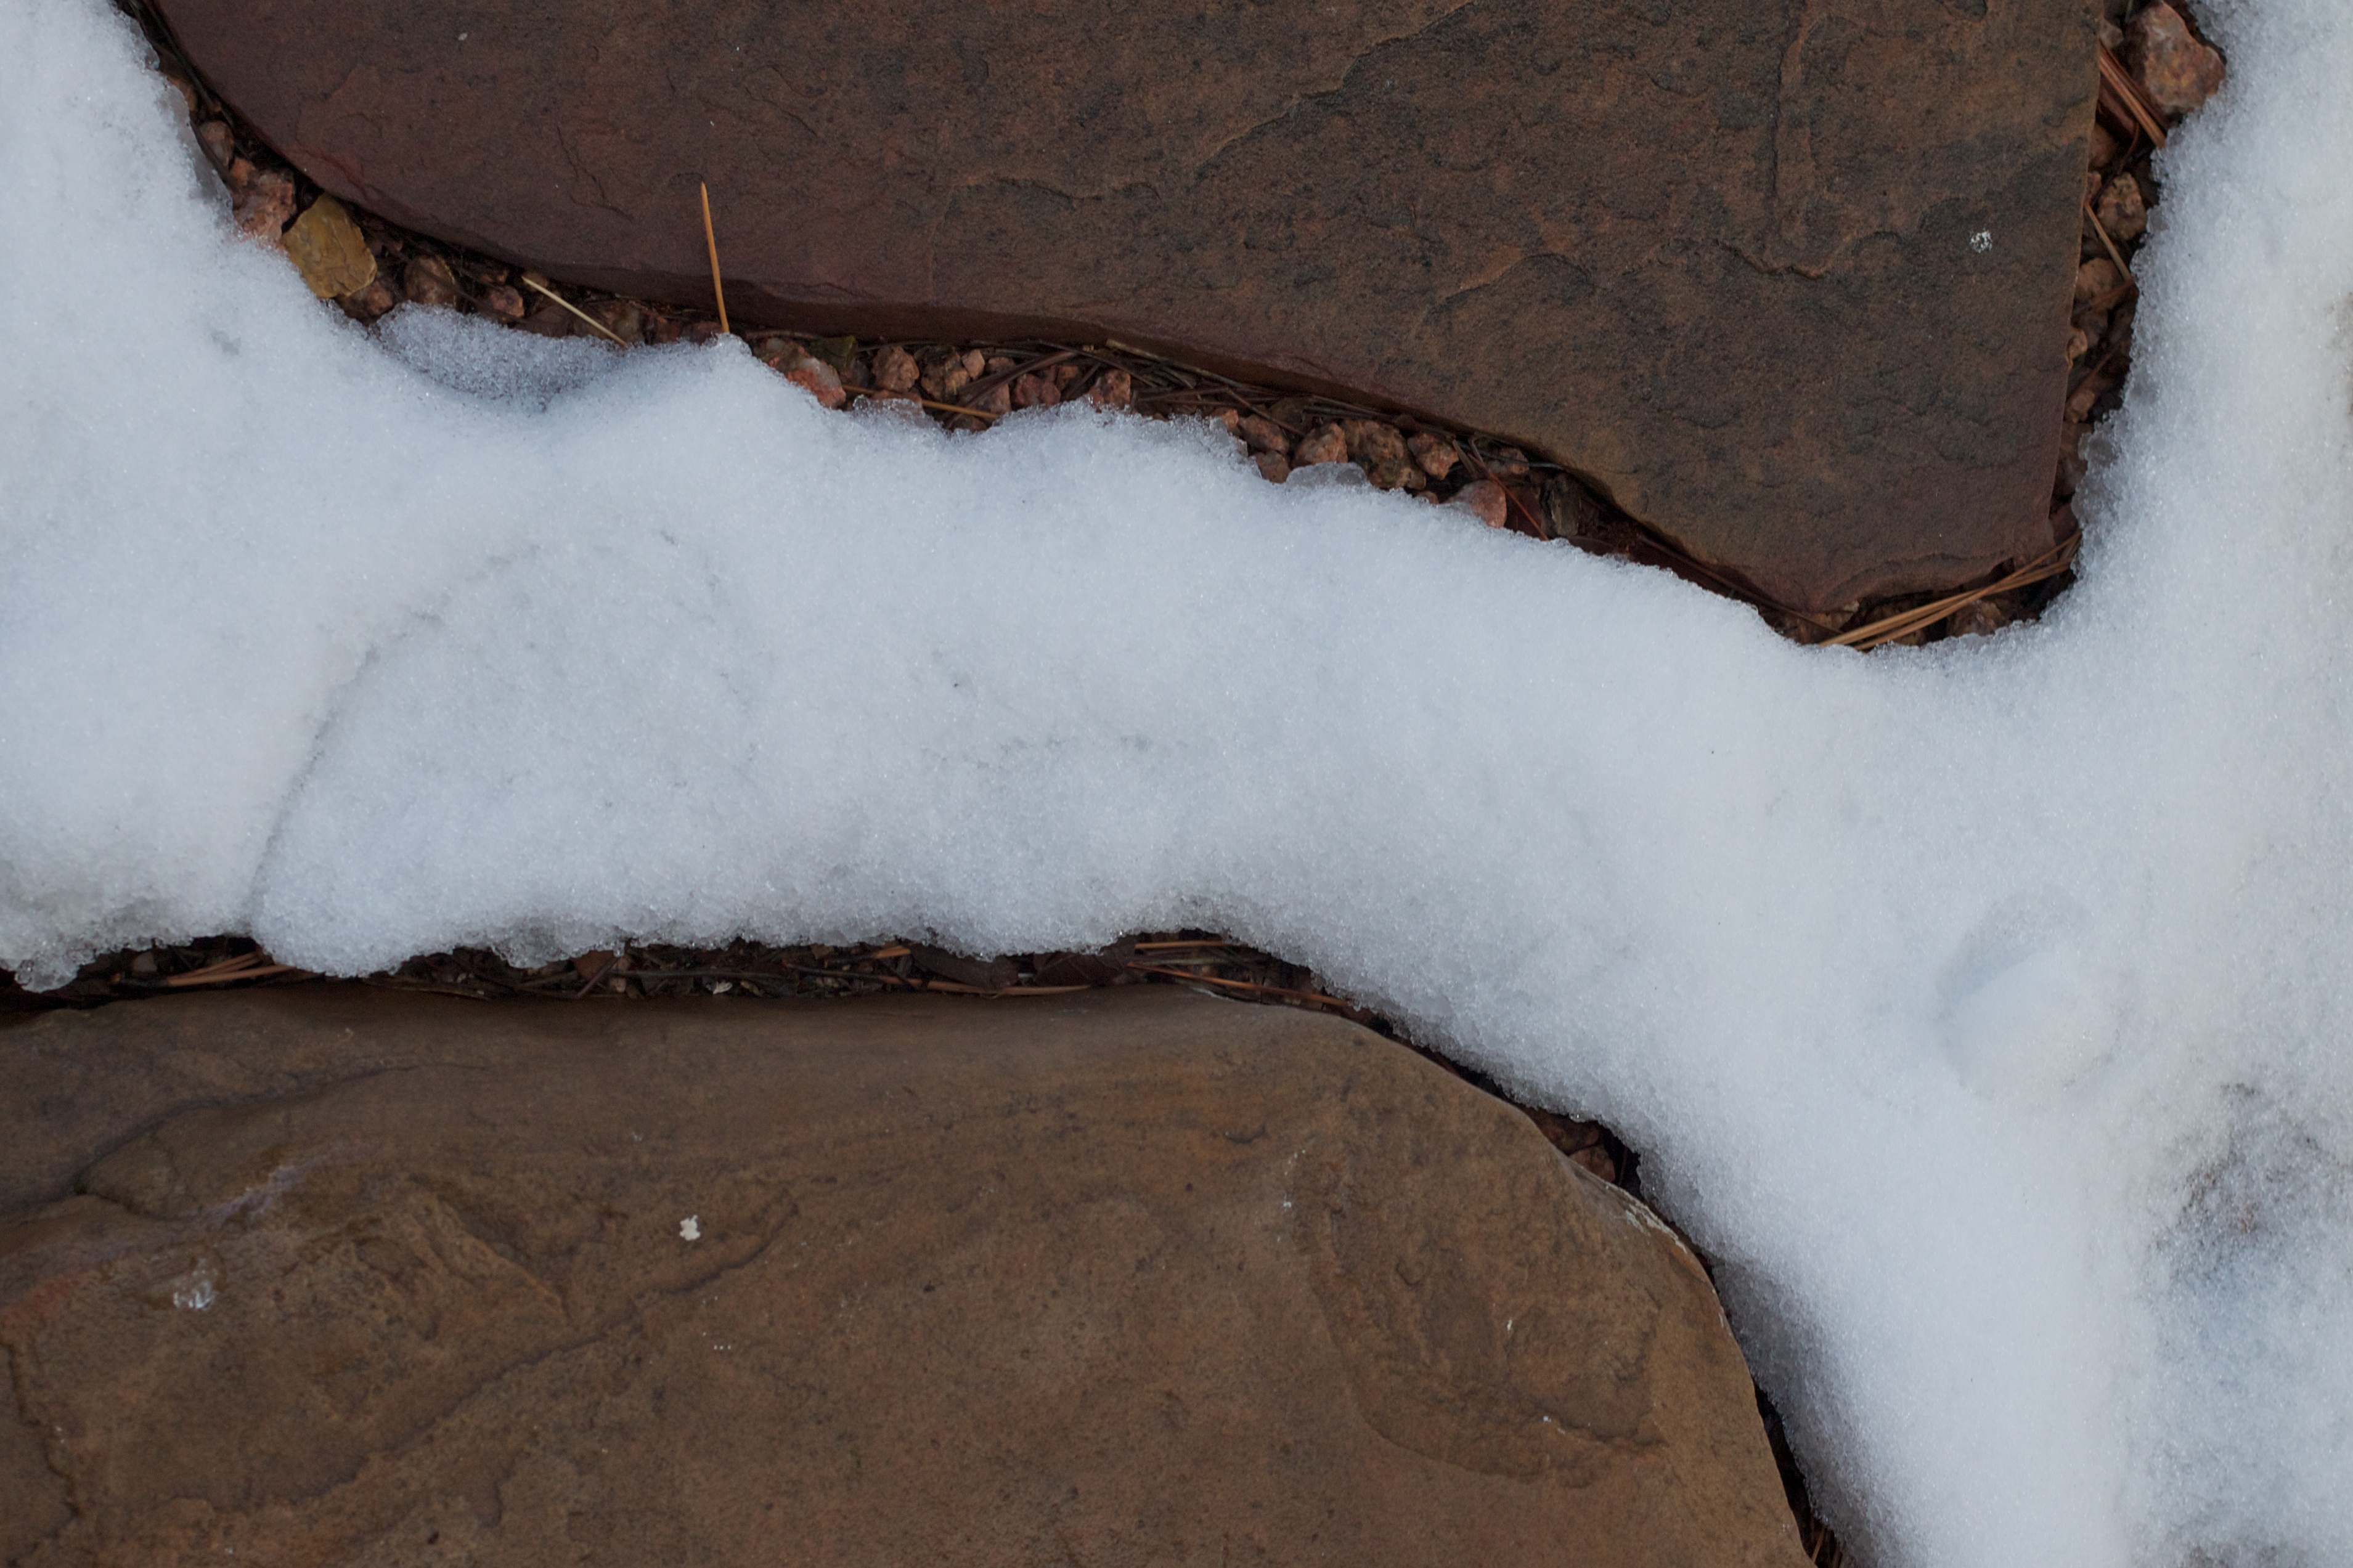
snow, winter, white, ice, weather, soil, season, freezing, geological phenomenon